American Brazilians

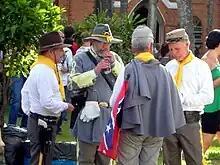
Descendants of Americans during Confederado feast in Santa Bárbara d'Oeste

An American Brazilian is a Brazilian person who is of full, partial or predominant American descent or a U.S.-born immigrant in Brazil.